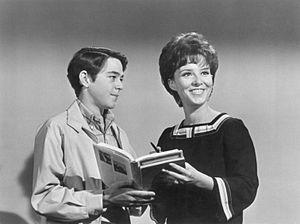
Gigi Perreau est une actrice américaine, née Ghislaine Elizabeth Marie Thérèse Perreau-Saussine le 6 février 1941 à Los Angeles.